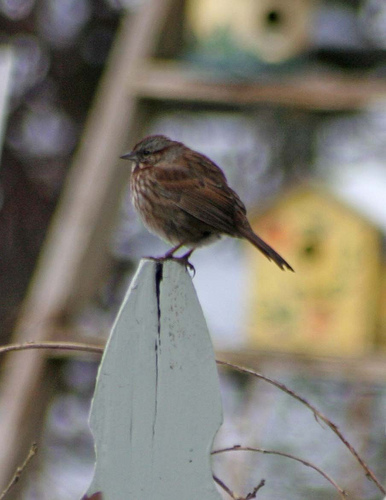
this little bird is covered in brown feathers, and has a dark superciliary and crown.
the bird has a black and brown overall body color with it's belly, breast and throat in a light brown shade.
this chubby brown bird has a very squat, short dark grey bill and a brown stripe extending back across the head from its cheekpatch.
small bird with speckled brown and gray body and head
this bird has a brown overall body color, the shape of its body is very round too.
this bird has a black bill with white and brown feathers along its belly and wings.
this bird is brown in color, with a small beak.
a small bird that has a brown body covering and a short, pointed beak.
this particular bird has a belly that is brown and blacksmall brown bird white spots on its belly and dark grey cheek patch.
Species: Winter Wren